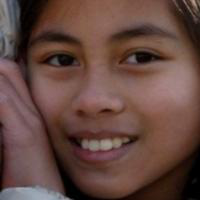
Age group: age 01-10